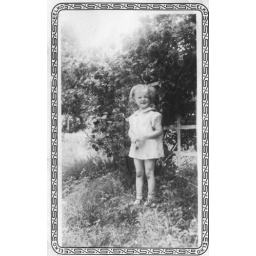
girl in short dress